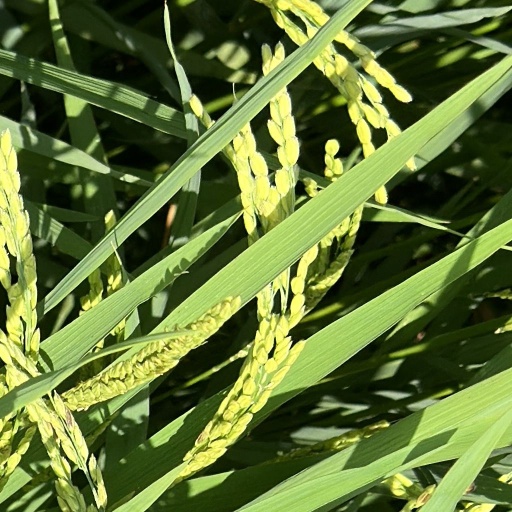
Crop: rice